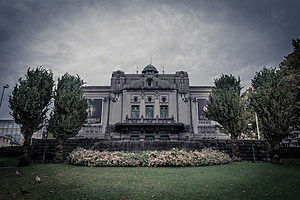
Den Nationale Scene
Den Nationale Scene